Ichiro Suzuki

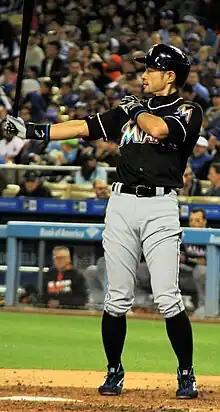
Suzuki in 2016

On 2 April 2011, Suzuki broke the Mariners' all-time career hits record with his 2,248th hit in the 9th inning versus the Oakland Athletics, overtaking the team's previous leader Edgar Martínez. 2011 marked the first time in Suzuki's 11 seasons that he failed to make the All-Star team. He batted under .300 (.277) before the All-Star break for the first time in his career. On 10 July, manager Eric Wedge did not start Suzuki, ending his then-major league-best active streak of 255 consecutive starts. Suzuki followed with an 11-game hitting streak, but Wedge noted "it's not that easy to give that guy a day off" due to Suzuki's iconic stature. On 22 August, Suzuki hit his 35th career leadoff homer, tying him for 6th place with Bobby Bonds. Suzuki finished the season batting a career-low .272 with 184 hits, the first time in his 11-year MLB career he did not record 200 hits. It was also his first season not playing in the All-Star game, as well as his first season not winning a Gold Glove.